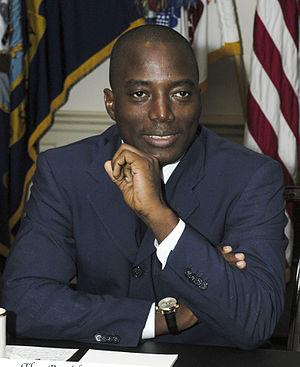
L'élection présidentielle congolaise de 2011 a été organisée le 28 novembre 2011 dans le cadre des élections générales prévues par la Constitution de la république démocratique du Congo, le mandat de cinq ans du président Joseph Kabila arrivant à échéance le 6 décembre 2011. Les résultats de l'élection présidentielle ont été officialisés le 16 décembre 2011, proclamant Joseph Kabila réélu à 48,9 % contre Étienne Tshisekedi, 32,3 %.
Le 30 juillet 2006, plus de 25,6 millions d’électeurs sont appelés à participer aux premières 'élections présidentielle et législatives libres en république démocratique du Congo depuis 1965, cinq ans après l’indépendance du pays.